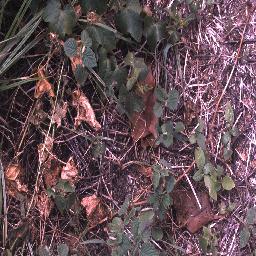
Label: negative